Cologne Public Library

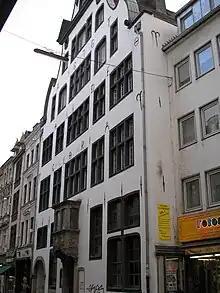
Branch library Haus Balchem on Severinstraße

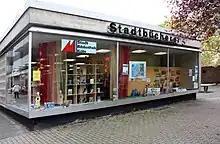
Branch library Cologne-Neubrück

There are 11 branch libraries, situated in different districts of Cologne. There are branches in Bocklemünd, Chorweiler, Ehrenfeld, Kalk, Mülheim, Neubrück, Nippes, Porz, Rodenkirchen and Sülz. The branch in the Südstadt (Haus Balchem) is something special: it is housed in a building, which was reconstructed in 17th century baroque style after the second world war.